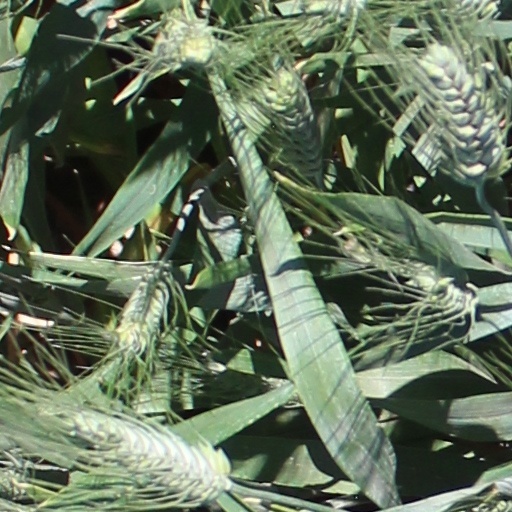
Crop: wheat